Chung Ling High School

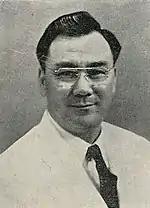
Portrait of David Chen, 1951

On 4 February 1952, David Chen was assassinated while seated at the driver's seat of his car, parked at the junction between Macalister Road and Lorong Selamat. The incident took place opposite of the campus of the Fukien Girls' School (later Penang Chinese Girls' High School, where their campus at Macalister Road was formally moved to Gottlieb Road in 1956). He was on his way to a meeting at the office of the Chinese Teacher's Association of Penang nearby, accompanied by Yong Oui Seng, another teacher of the school. The assassin rode his bicycle towards his stationary car and shot his head with a pistol. He was instantly killed. Commotion erupted around the scene where the lone assassin escaped among the confusion of the crowd. A former pupil nearby, realising his former headmaster had been shot, drove the car, along with Yong and Chen's body to the hospital. He was pronounced dead on arrival.